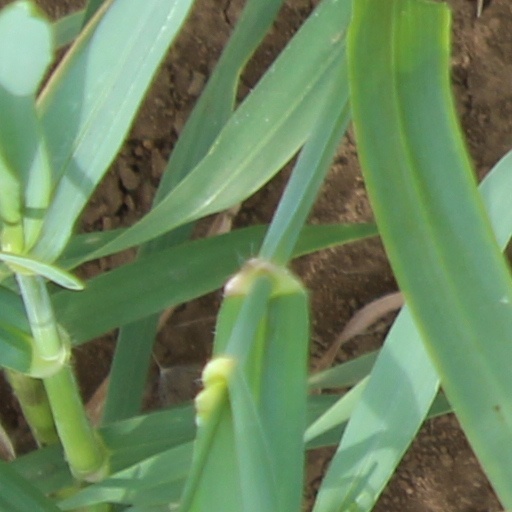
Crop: wheat